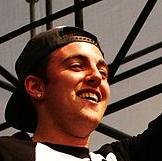
Age: 18